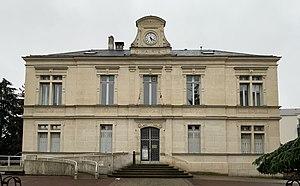
Ancienne mairie de Fontenay-sous-Bois.
Fontenay-sous-Bois est une commune française située dans le département du Val-de-Marne à la limite de la Seine-Saint-Denis en région Île-de-France.